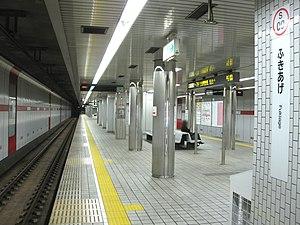
Fukiage est une station du métro de Nagoya sur la ligne Sakura-dōri dans l'arrondissement de Chikusa à Nagoya.